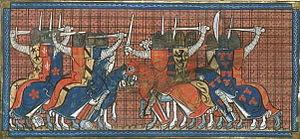
Combat avec les français (Louis IX) et les anglais (Henri III). (British Library, Royal 16 G VI f. 399)
Louis IX, dit « le Prudhomme » et plus communément appelé Saint Louis, est un roi de France capétien né le 25 avril 1214 à Poissy et mort le 25 août 1270 à Carthage, près de Tunis. Il régna pendant plus de 43 ans de 1226 jusqu'à sa mort. Considéré comme un saint de son vivant, il est canonisé par l'Église catholique en 1297.
L' histoire de la cavalerie française est l'ensemble des faits historiques qui concernent ou impliquent l' « arme » de la cavalerie dans les armées françaises sous les divers régimes politiques et aux diverses périodes qui marquèrent l'histoire militaire de la France.